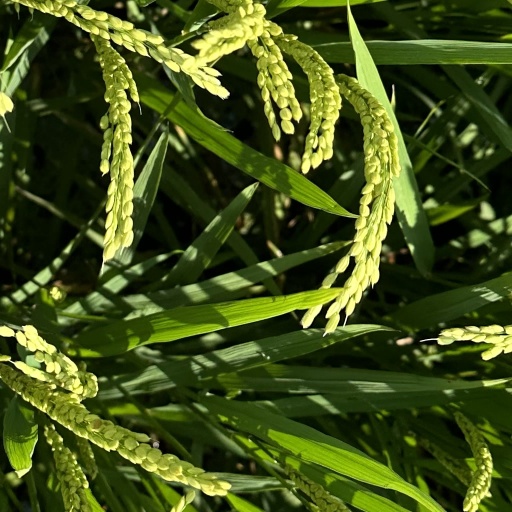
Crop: rice